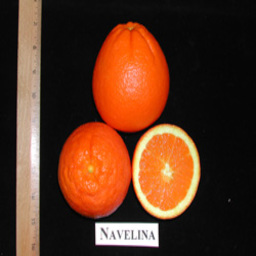
Label: Orange